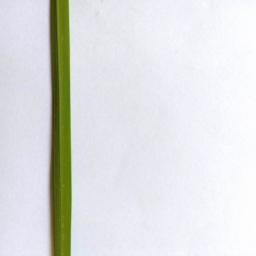
Label: Rice___Healthy